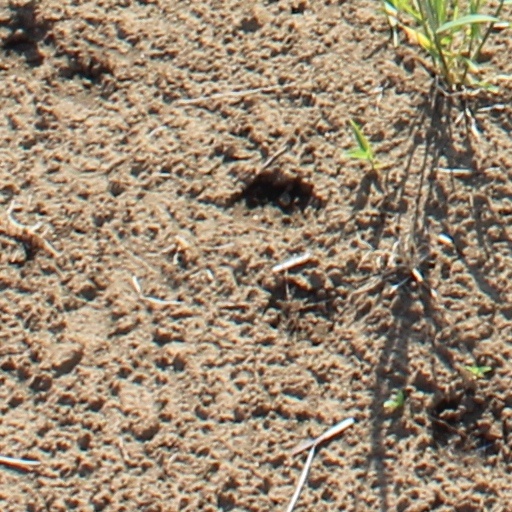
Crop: wheat